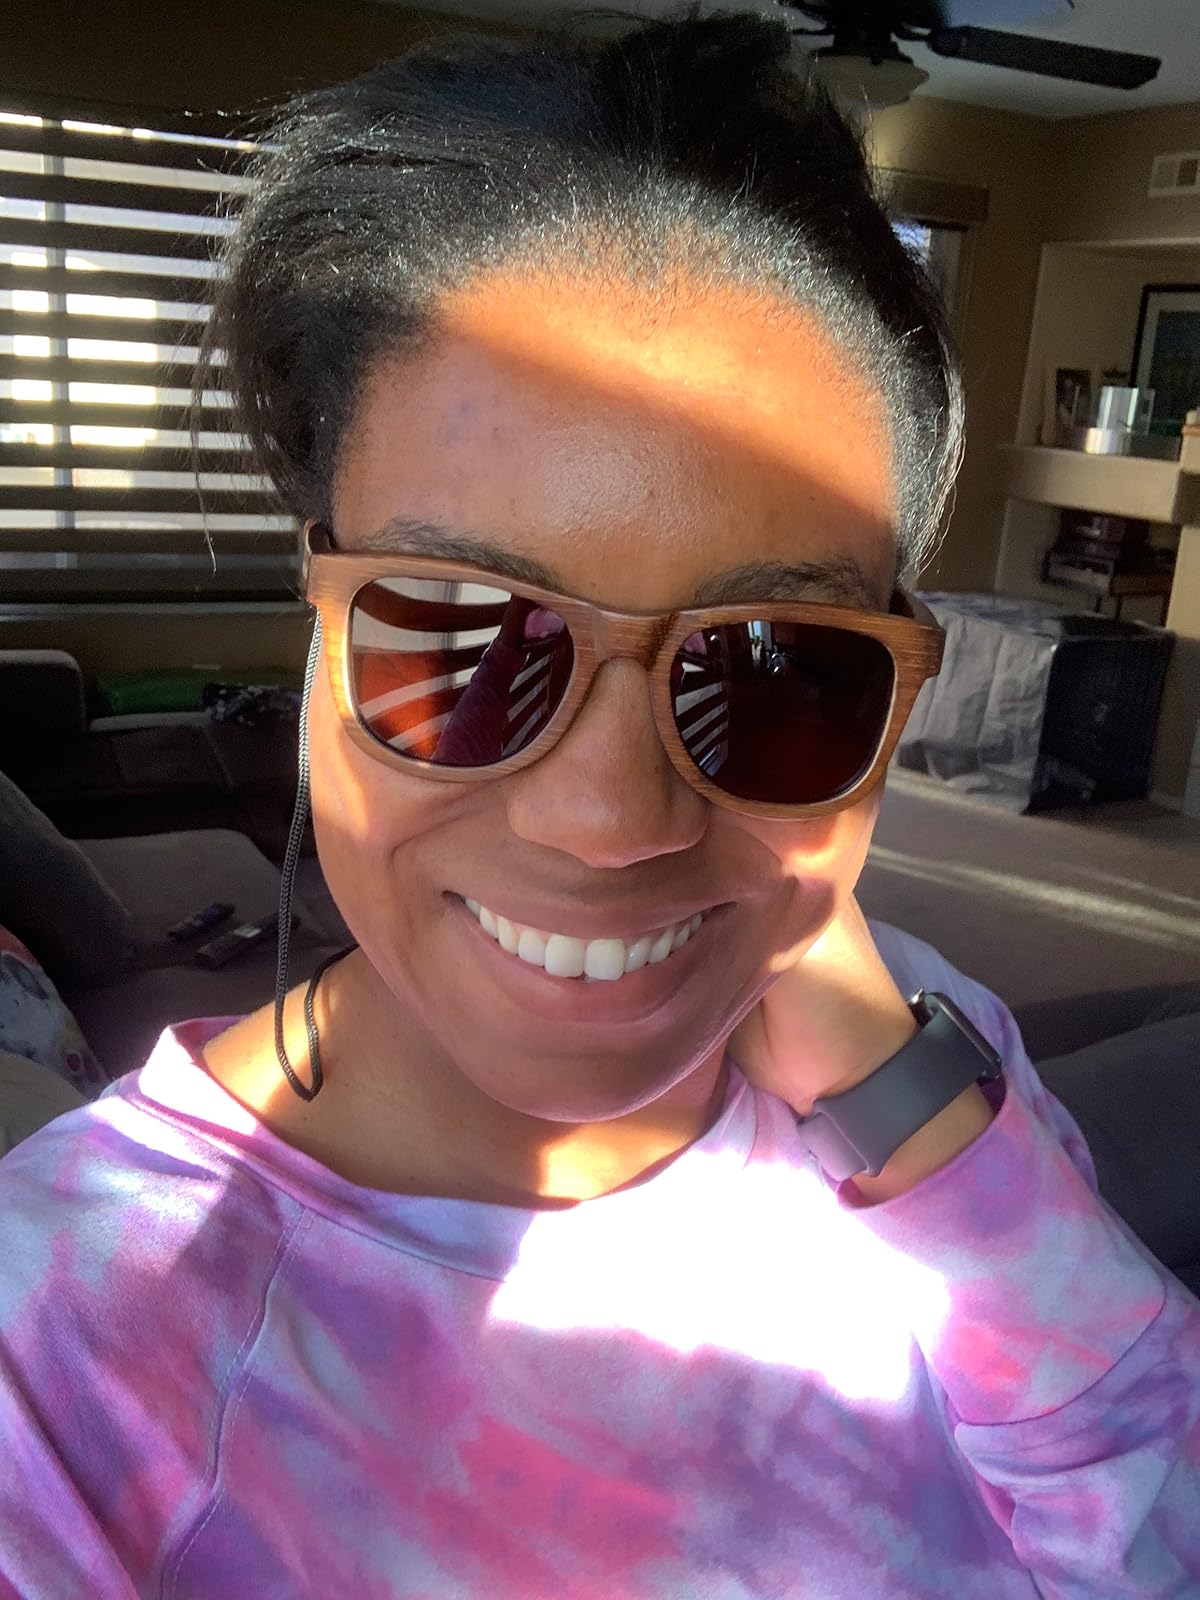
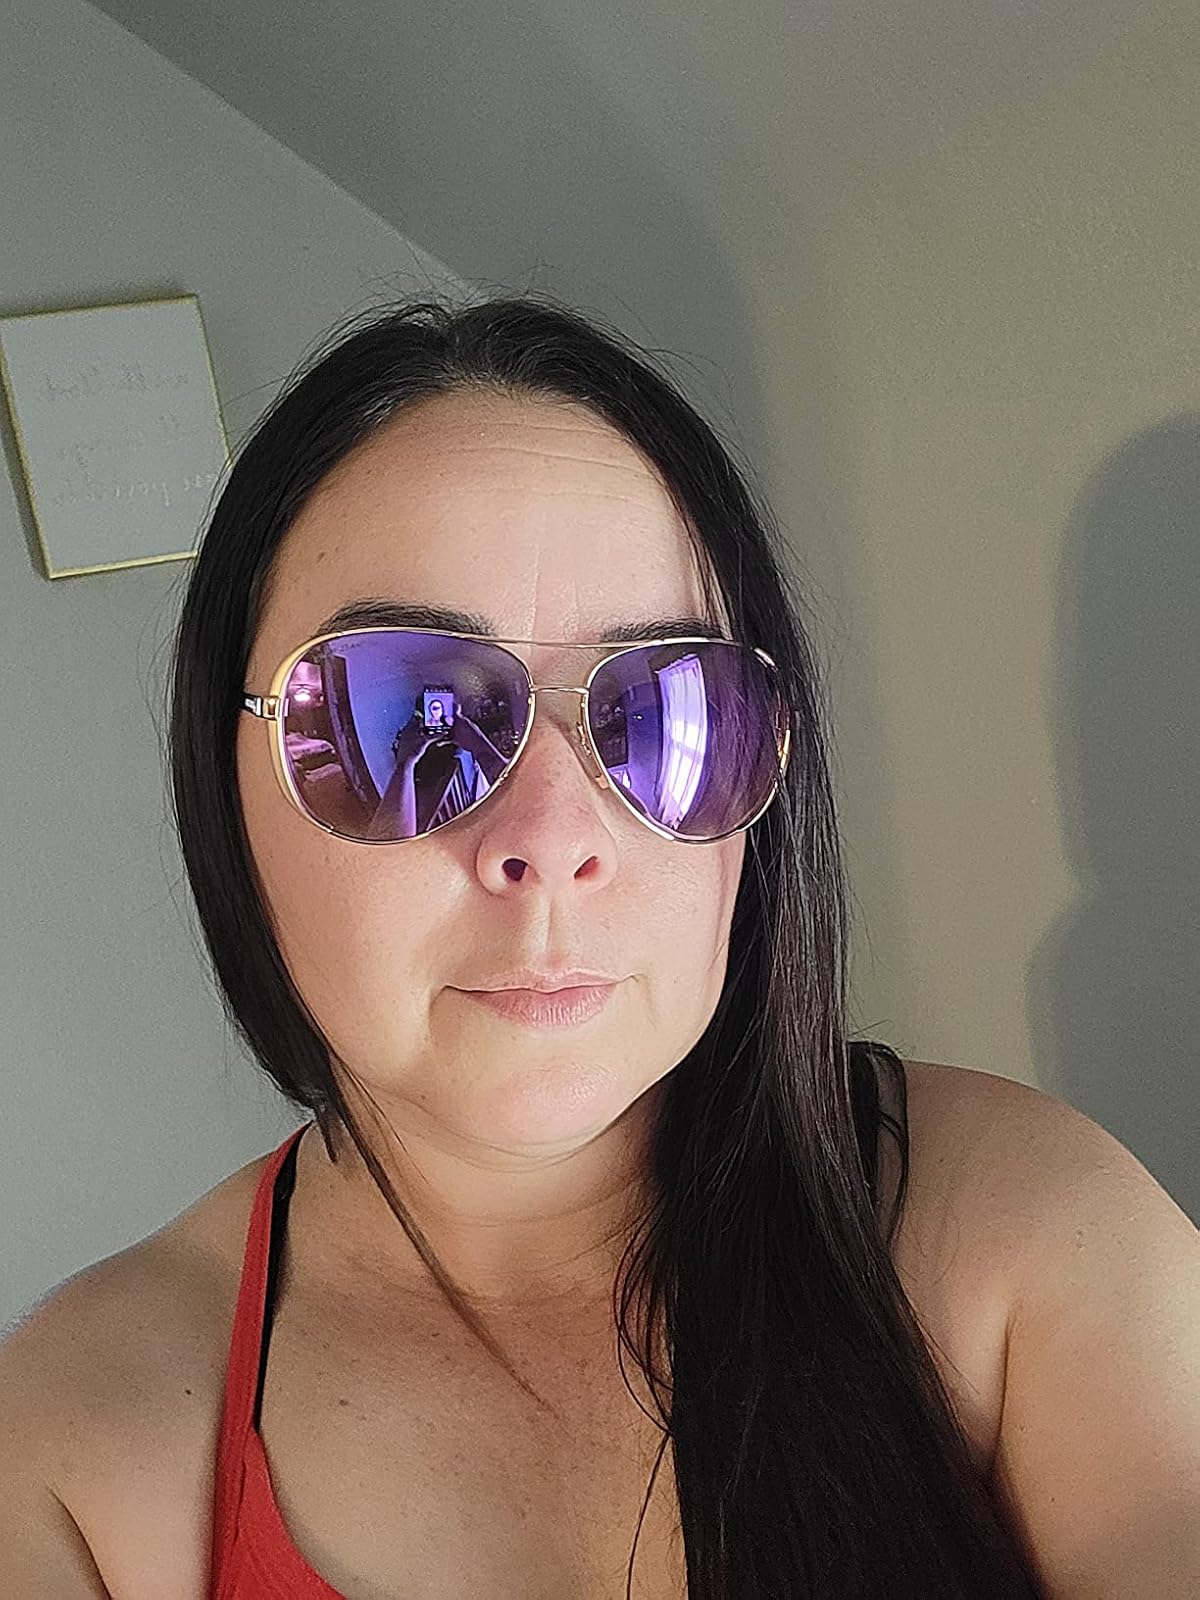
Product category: accessories_sunglasses
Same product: no